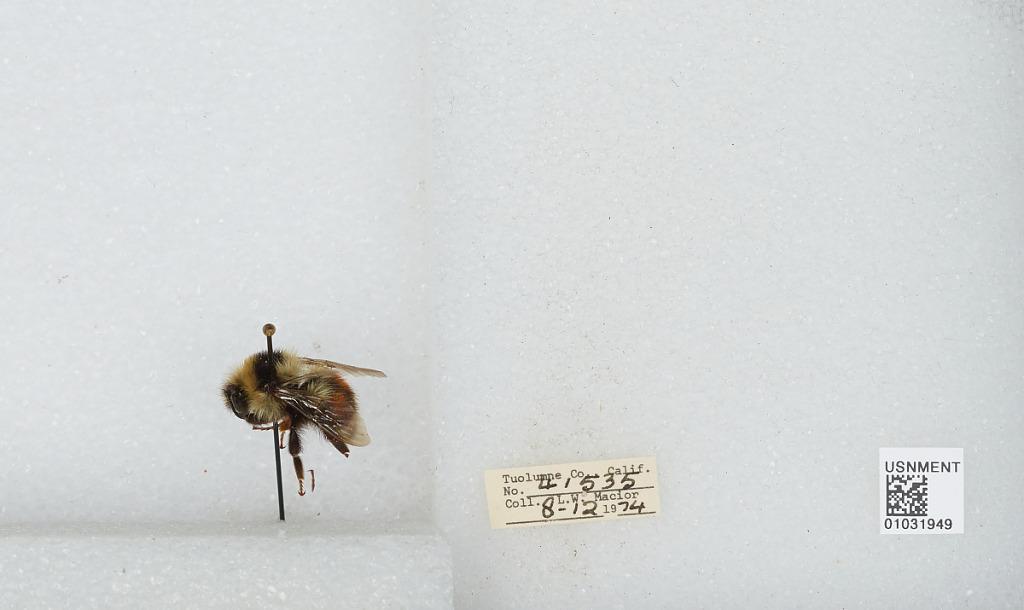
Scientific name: Bombus (Cullumanobombus) rufocinctus Cresson
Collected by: L. Macior
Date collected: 1974-8-12
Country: United States
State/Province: California
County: Tuolumne
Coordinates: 38.02, -119.93